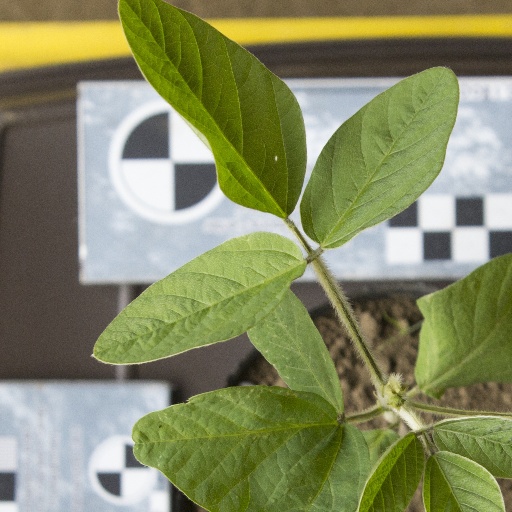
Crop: soybean